The Water Dog

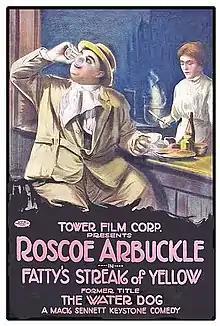
Theatrical poster to "The Water Dog"

The Water Dog is a 1914 American short comedy film directed by and starring Fatty Arbuckle. The film primarily follows the attempts to rescue a young girl who has been stranded on a rock in the ocean as the tide comes in, necessitating the involvement of local police and bystanders. The conflict is resolved when the girl is rescued by her pet dog, hence the title of the film.